Old Town of Lijiang

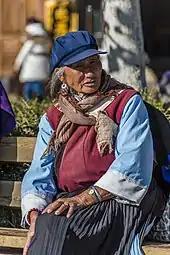
A Nakhi old woman in the town square

Performances by the Nakhi of "Dongjing" Music, an ancient form of Han Chinese ritual music, can be heard for a fee in Dayan and for a donation in Shuhe, Baisha and sometimes in other villages in the area. A pricy glamorization of the Tea and Horse Caravans is presented in the form of a musical organized by film producer and director Zhang Yimou.